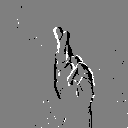
ASL letter: r